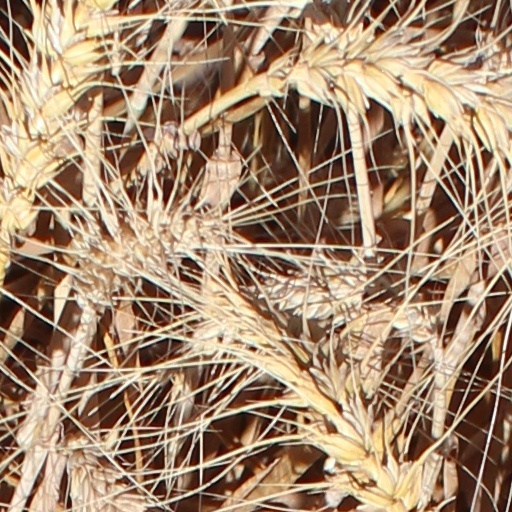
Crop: wheat